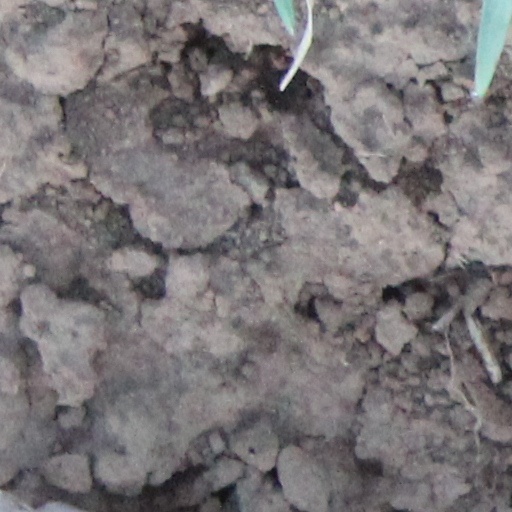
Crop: wheat